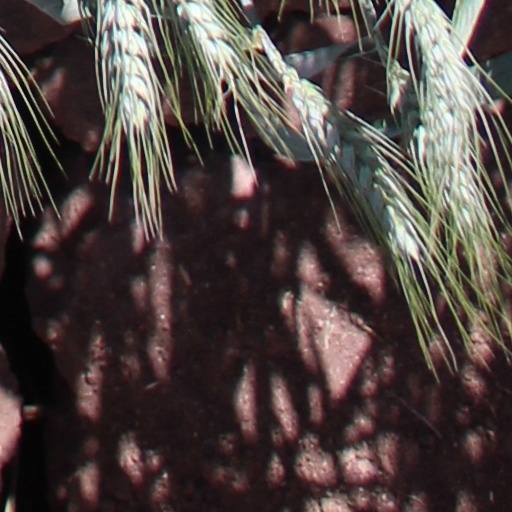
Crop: wheat